Mac Thornberry

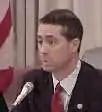
Thornberry in 2000

Committee on Armed Services (Ranking Member)